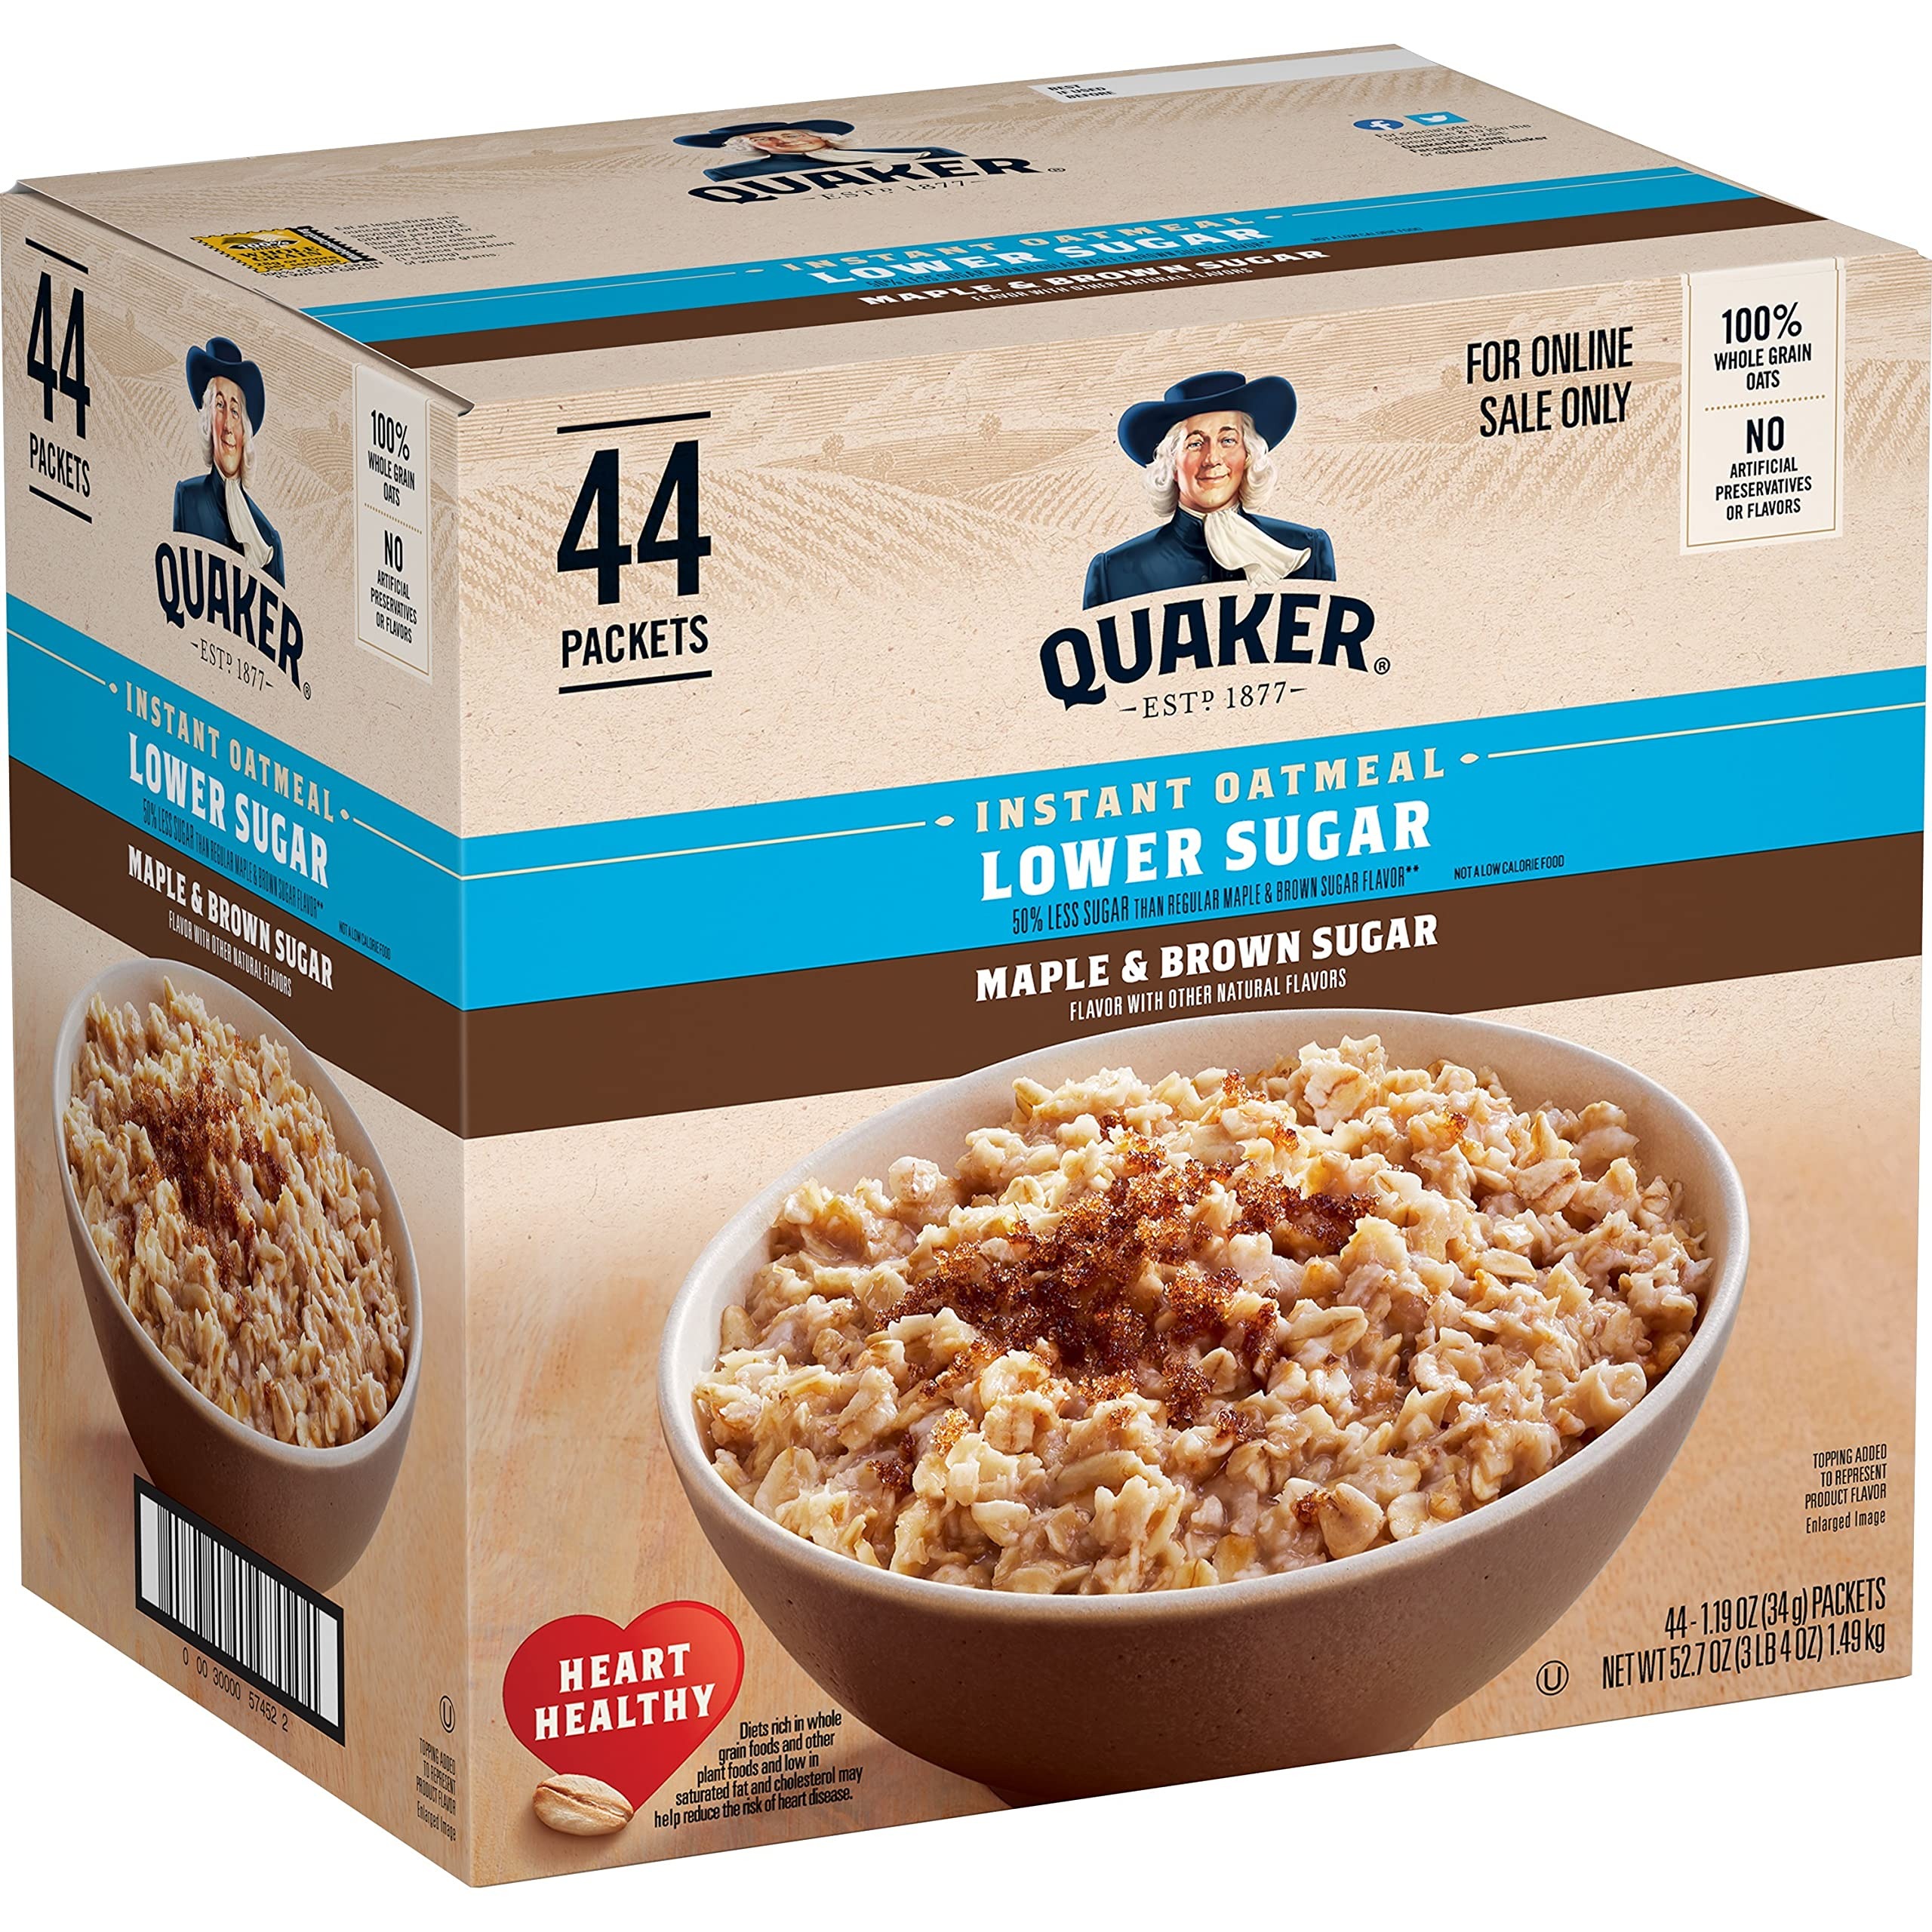
Item Name: Quaker Instant Oatmeal Lower Sugar, Maple & Brown Sugar, 1.19 Oz, Pack of 44
Bullet Point 1: Includes 44 (1.19oz) packets of Quaker Instant Oatmeal Lower Sugar, Maple & Brown Sugar flavor
Bullet Point 2: 50% less sugar than regular Quaker Instant Oatmeal flavors. Not a low calorie food.
Bullet Point 3: Made with 100% Whole Grain Oats
Bullet Point 4: Good Source of Fiber- Quaker Oats provide a good source of fiber to support a healthy digestive system. See nutrition information for total fat per serving.
Bullet Point 5: Not a low calorie food. Sugar content (on 55g basis): Lower Sugar Maple & Brown Sugar: 7g. Regular Maple & Brown Sugar flavor contains 16g sugar.
Value: 52.36
Unit: Ounce

Price: 23.525